Kirklees Brook

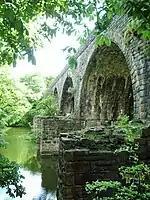
Reservoir at Brookhouse Mill

Kirklees Brook is a minor river in Greater Manchester, England. It is long and including tributaries has a catchment area of .